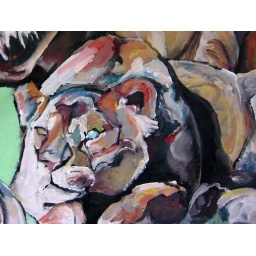
exerpt (peace train): caged, blind lion in zoo (Zoo's are evil)